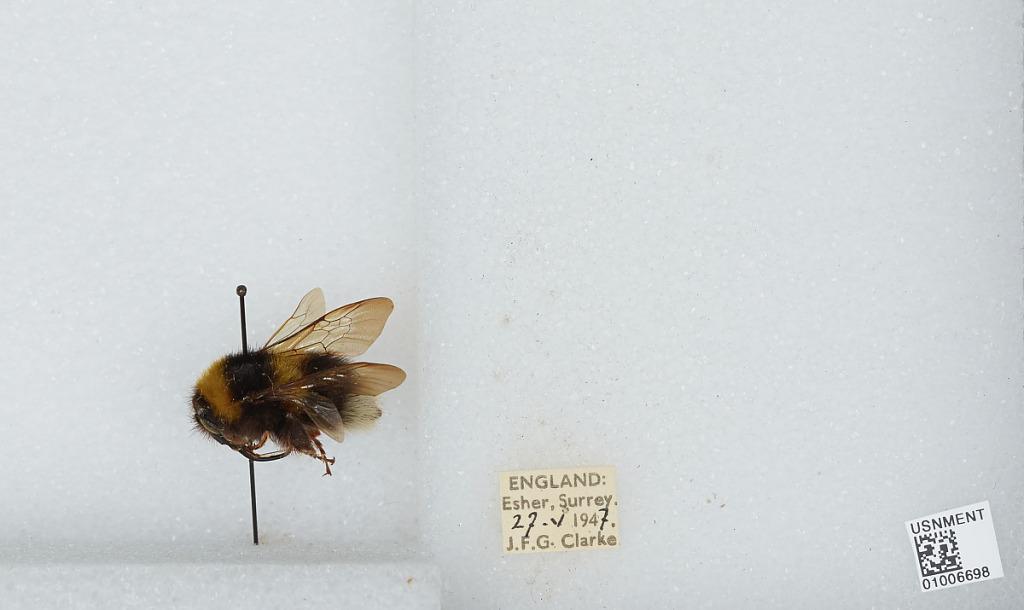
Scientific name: Bombus (Megabombus) hortorum (Linnaeus)
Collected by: J. Clarke
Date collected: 1947-5-27
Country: United Kingdom
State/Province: England
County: Surrey
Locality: Elmbridge, Esher
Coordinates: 51.3692, -0.365